British Virgin Islands news websites

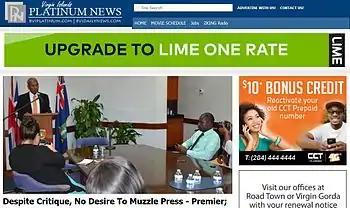
BVI Platinum News.

There are presently five principal British Virgin Islands news websites publishing news focused upon current affairs in the Territory: